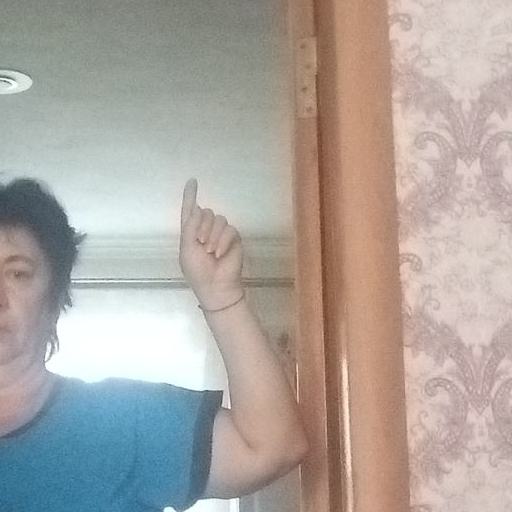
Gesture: one